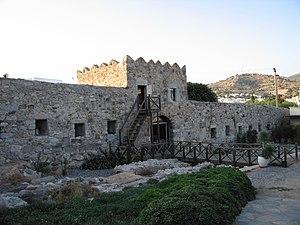
Chantier Naval historique de Bodrum, Turquie
Bodrum est une ville du sud-ouest de la Turquie, située dans la province de Muğla.